Mise en place

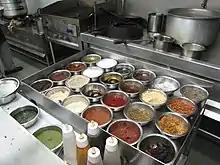
"Mise en place" in a professional kitchen

Mise en place is a French culinary phrase which means "putting in place" or "gather". It refers to the setup required before cooking, and is often used in professional kitchens to refer to organizing and arranging the ingredients (e.g., cuts of meat, relishes, sauces, par-cooked items, spices, freshly chopped vegetables, and other components) that a cook will require for the menu items that are expected to be prepared during a shift.